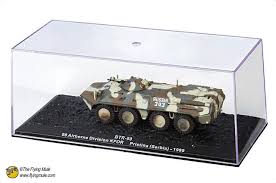
Label: BTR